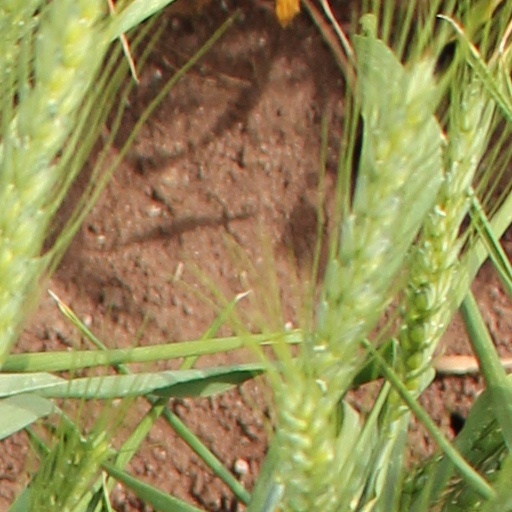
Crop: wheat